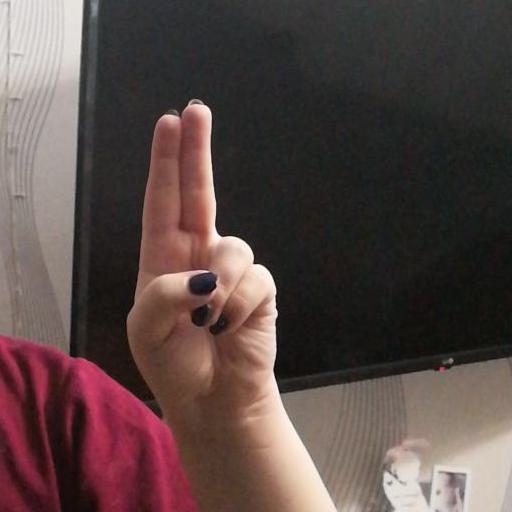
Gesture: two_up